Islamic Revolutionary Guard Corps Aerospace Force

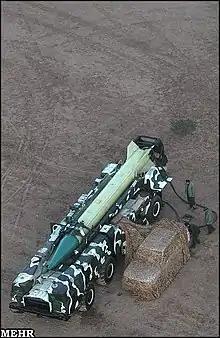
Great Prophet II

Bina is a laser guided dual-capability short-range surface-to-surface and air-to-surface missile. It appears to be an AGM-65 Maverick air-to-ground missile with a semi-active laser (SAL) seeker fitted to its nose. Brigadier General Hossein Dehqan said the ballistic missile had radar-evading capabilities. "The new generation of long-range ground-to-ground ballistic missile with a fragmentation warhead and the laser-guided air-to-surface and surface-to-surface missile dubbed Bina (Insightful) have been successfully test-fired. The Bina missile is capable of striking important targets such as bridges, tanks and enemy command centres with great precision."